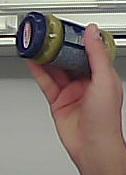
Product: barilla_pesto